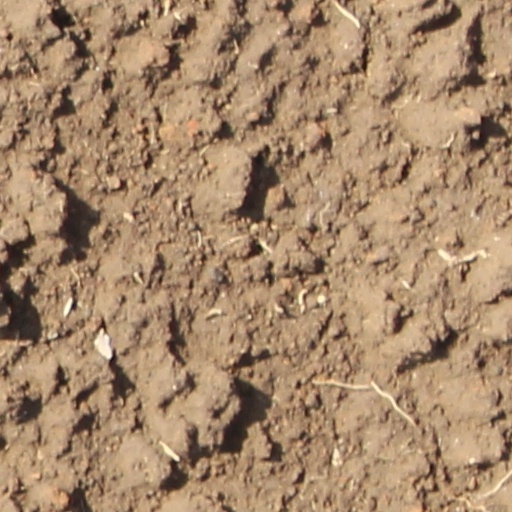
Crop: wheat